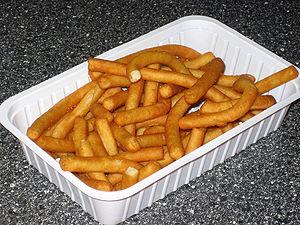
La frite Ras est une sorte de frite reconstituée à partir de flocons de pomme de terre.